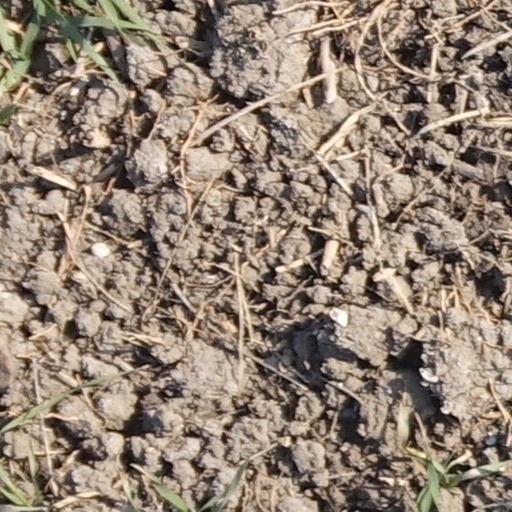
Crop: wheat